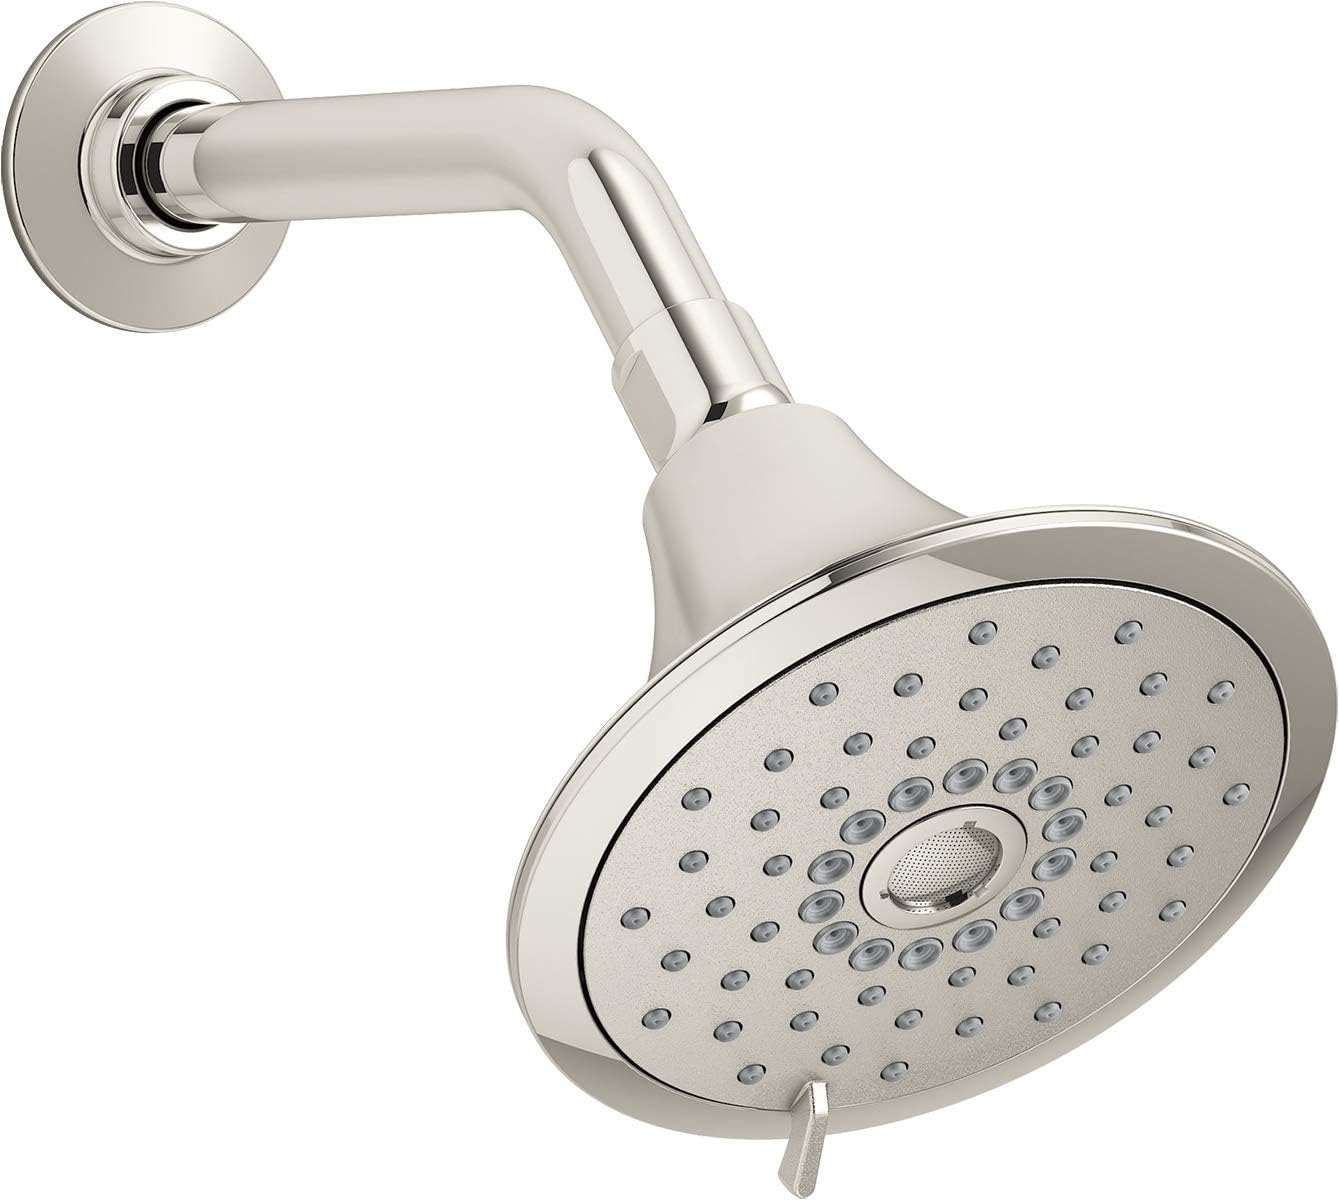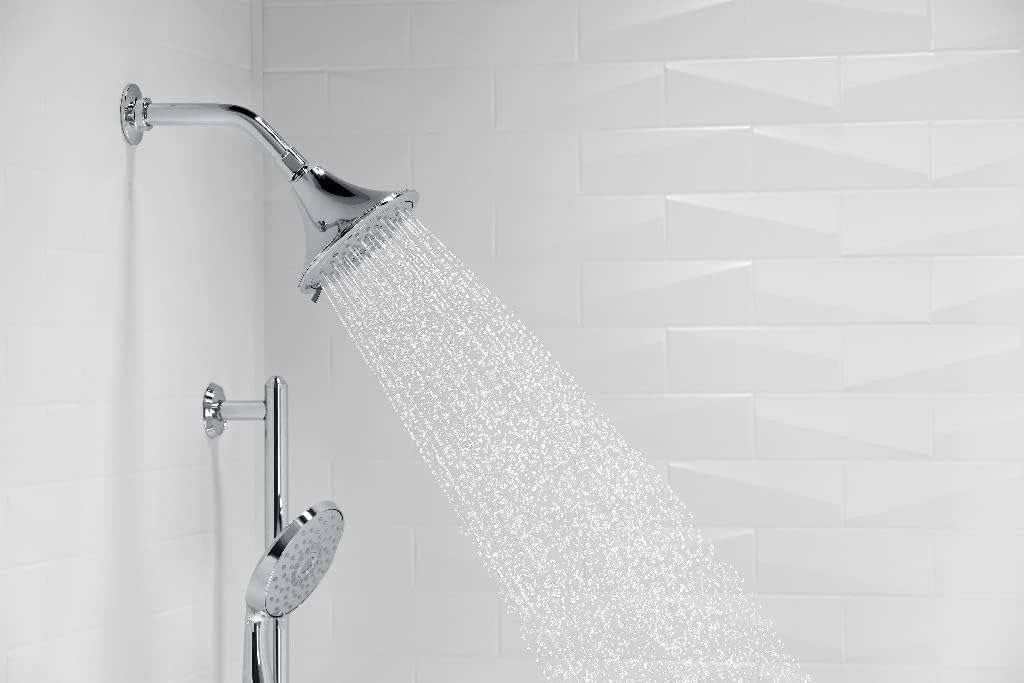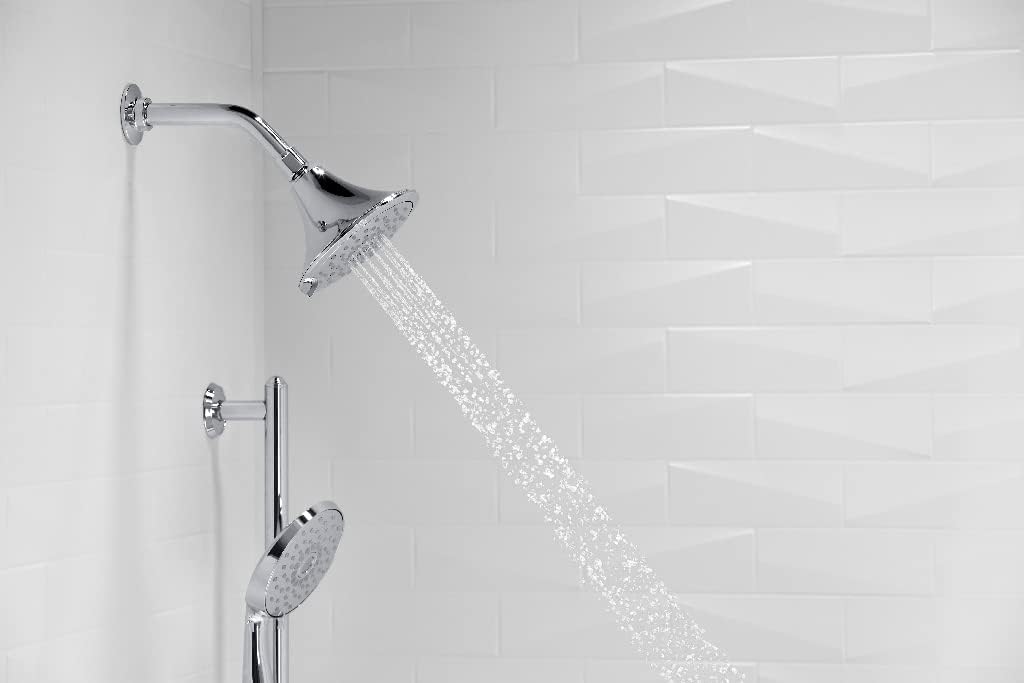
Kohler 22169-SN Forte Showerhead, 2.5 GPM, Polished Nickel
Category: Tools & Home Improvement
Bringing classic style to your bathroom, this Forte multifunction showerhead provides three distinct sprays - full coverage, pulsating massage, or silk spray - all enhanced with Katalyst technology for a completely indulgent showering experience. By infusing two liters of air per minute, Katalyst delivers a powerful, voluptuous spray that clings to the body with larger, fuller water drops.
Features: 3-function sprayface includes Katalyst, massage and silk sprays | Shower arm not included- K-7397 is recommended | Matches the KOHLER Forte Collection | Thumb tab allows for a smooth transition between sprays | MasterClean spray nozzles prohibit mineral buildup for easy cleaning